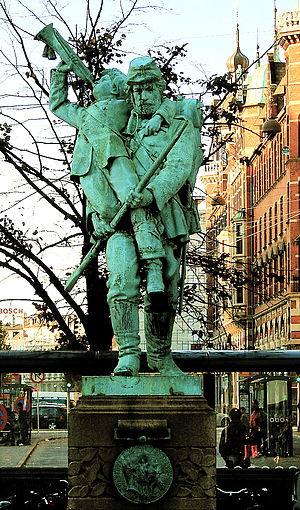
Hans Peter Holst / To-årig udlandsrejse til Italien
Holsts digt om Den lille Hornblæser var udgangspunktet for H.P. Pedersen-Dans statue til minde om de Slesvigske krige.
Hans Peter Holst var en dansk digter.